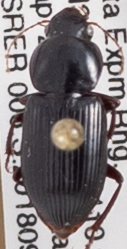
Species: Discoderus robustus
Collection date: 2018-09-26
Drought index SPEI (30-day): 0.782
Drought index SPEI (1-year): -1.01
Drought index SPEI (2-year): -1.45